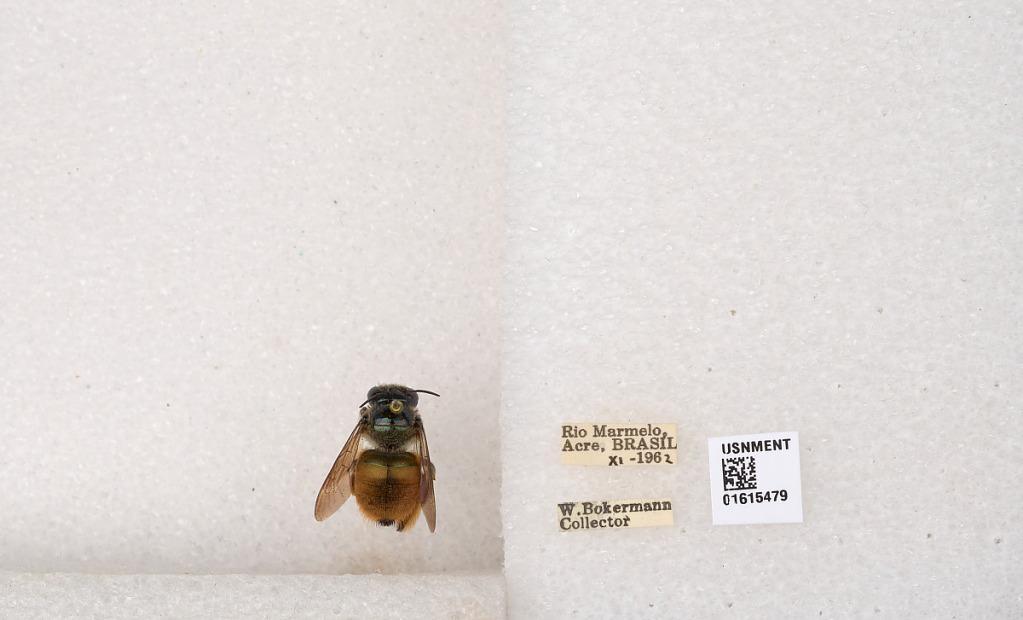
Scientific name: Xylocopa (Schonnherria) ornata Smith
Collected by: W. Bokermann
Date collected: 1962-11-1
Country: Brazil
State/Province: Rondonia
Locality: Rio Marmelo, Acre